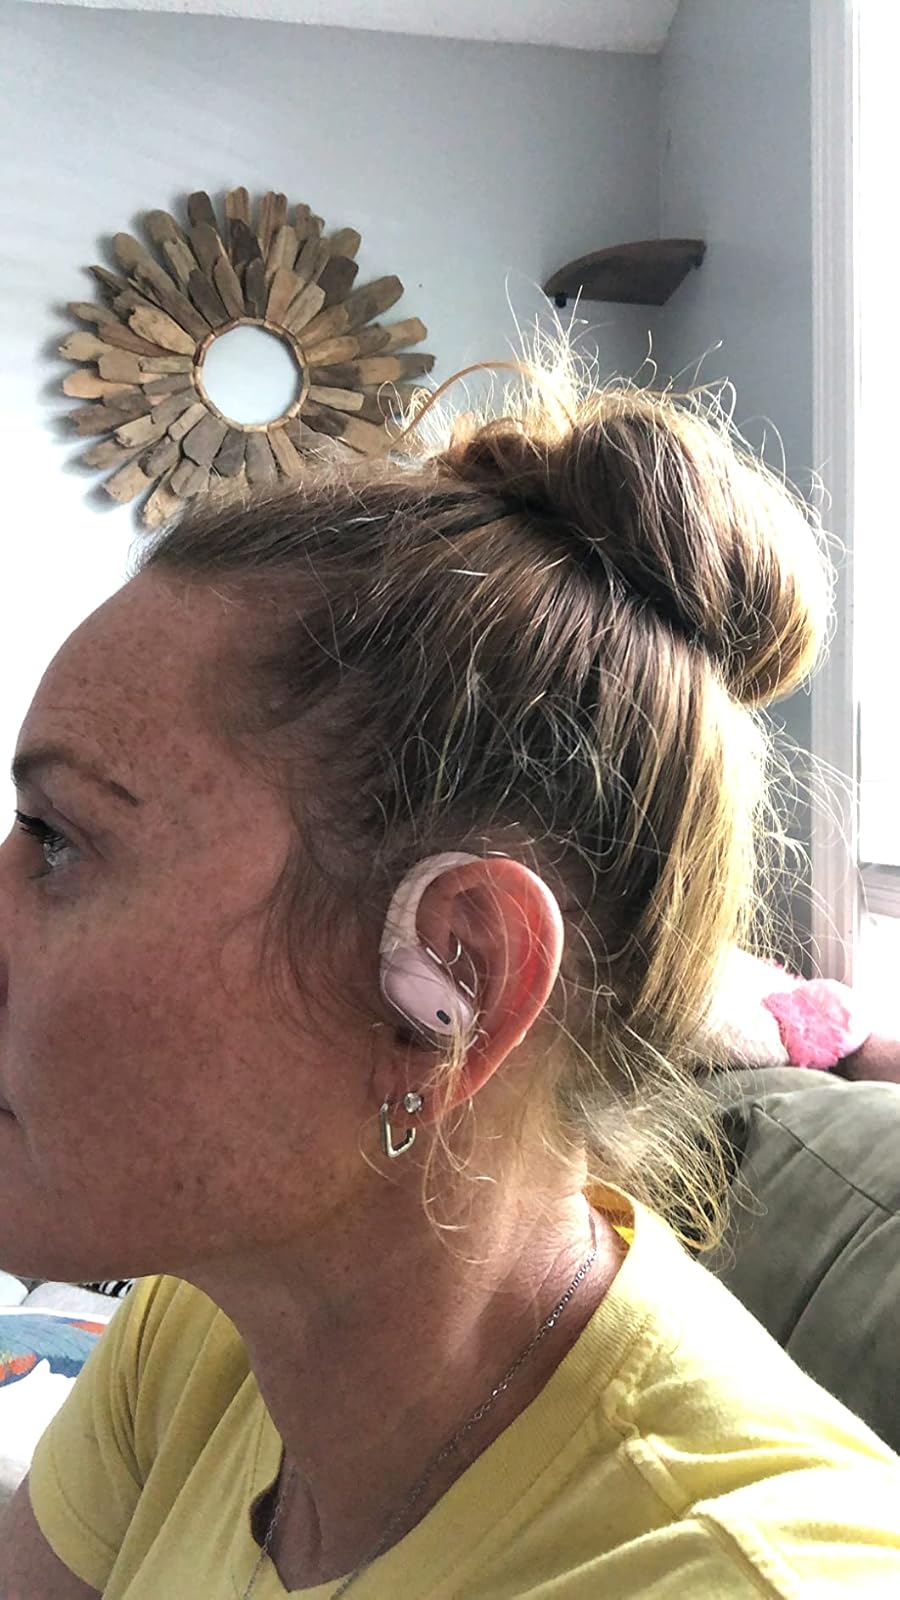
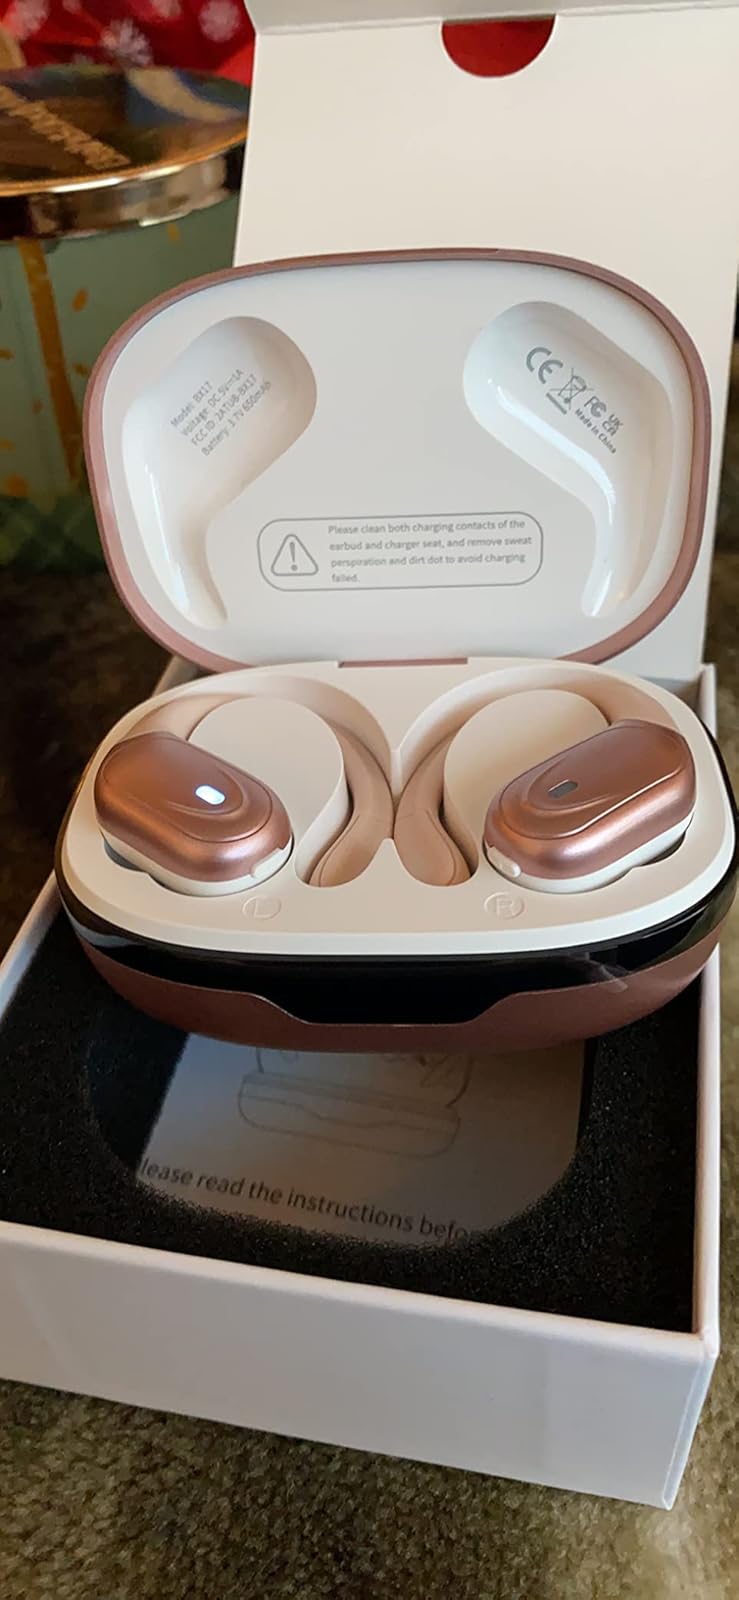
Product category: earbuds
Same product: yes